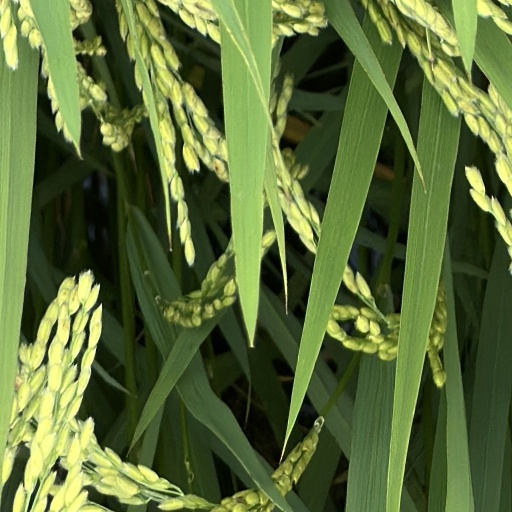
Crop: rice